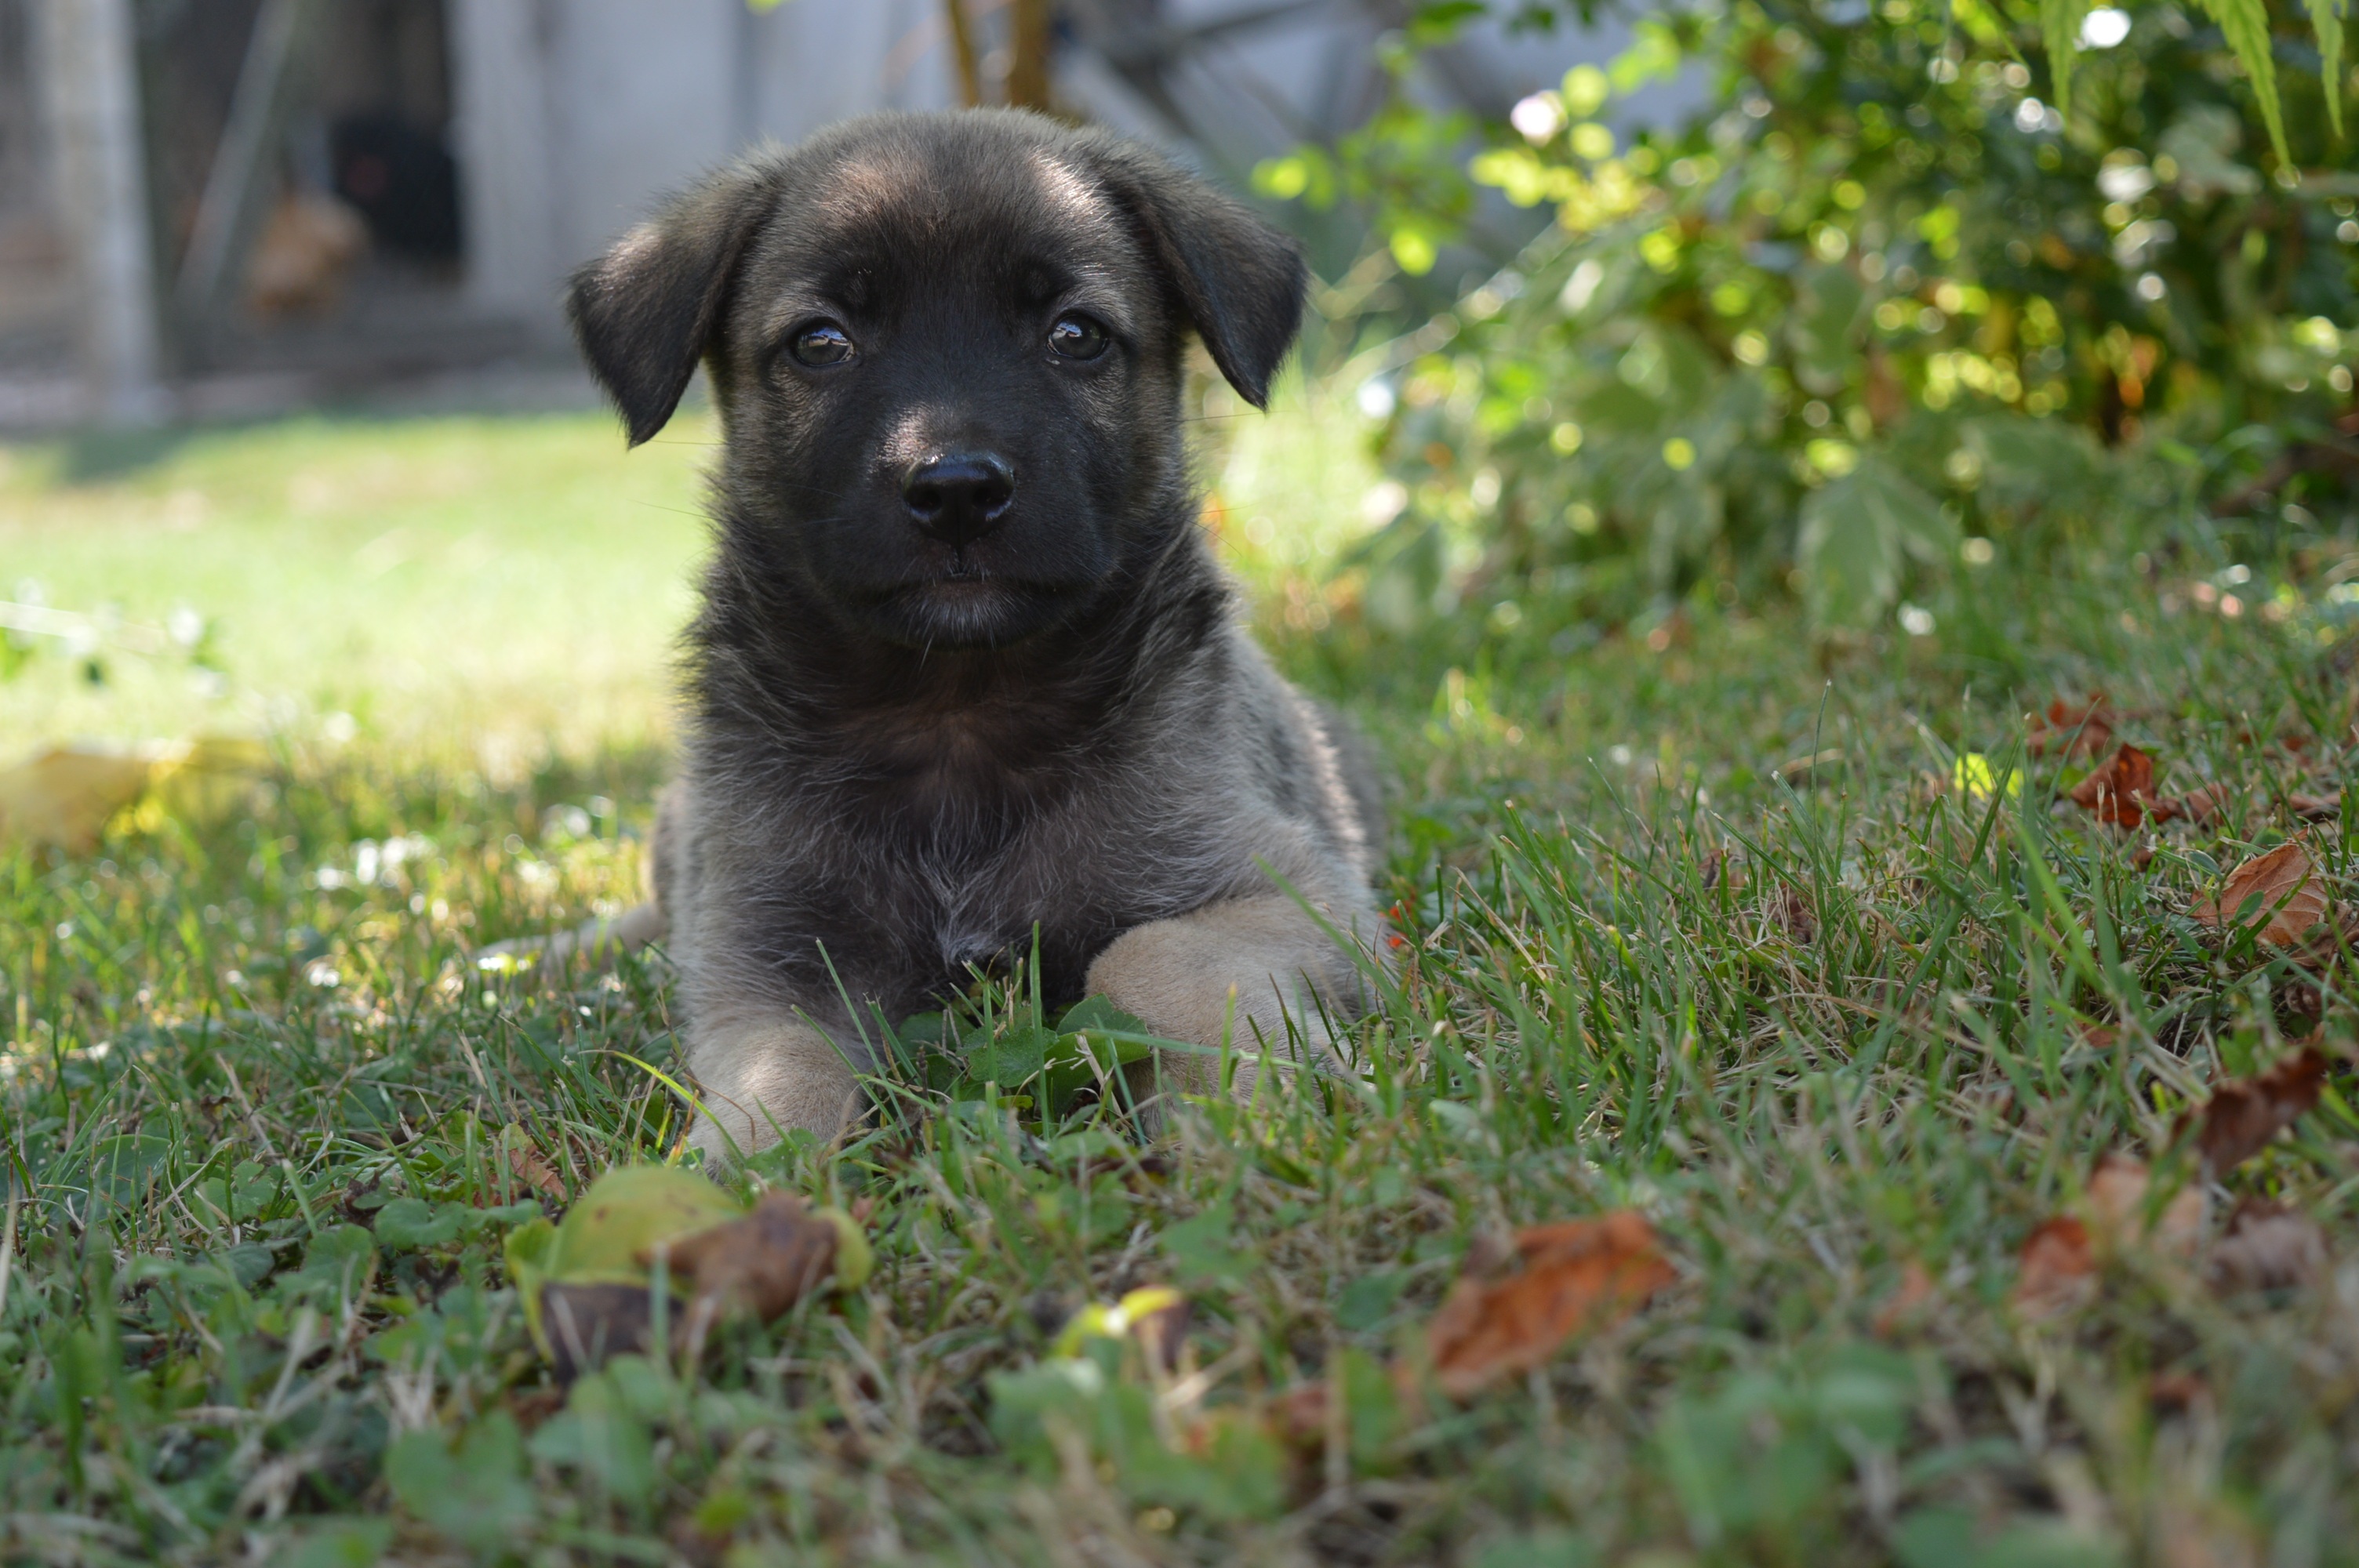
puppy, dog, animal, cute, pet, mammal, vertebrate, labrador retriever, dog breed, young dog, dog like mammal, carnivoran, dog breed group, dog crossbreeds